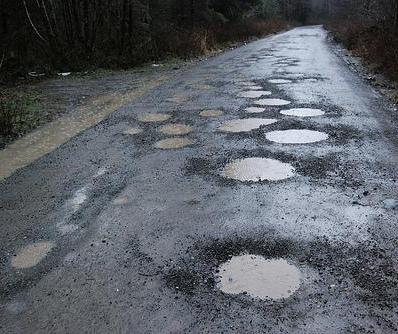
Texture: potholed